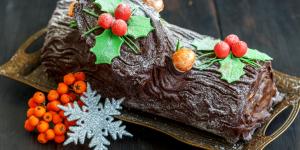
tronco de navidad con thermomix